2020 Turkish Grand Prix

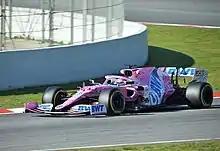

The race was held on the Sunday with a distance of 58 laps and a scheduled start time of 13:10 local time (UTC+03:00). The air temperature shortly before the start was and the track temperature was . Rainfall half an hour beforehand meant the track was very wet at the start of the race. Gasly was required to start from the rear because the AlphaTauri mechanics had performed work on his car while it was in parc fermé. The Red Bull team erroneously fitted Verstappen's car with an asymmetrical front wing, which compromised his race. Giovinazzi spun on a reconnaissance lap, breaking the front wing of his Alfa Romeo. Russell had a similar incident in his Williams, and started the race from the pit lane. His teammate Latifi also started from the pits, with Williams being the only team to start their drivers on intermediate wet tyres rather than full wet tyres.